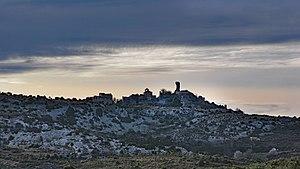
Orage sur Périllos
Périllos est une ancienne commune française des Pyrénées-Orientales, en région Occitanie. La commune est rattachée le 1ᵉʳ janvier 1972 à Opoul pour former la commune d'Opoul-Périllos et la localité est actuellement un hameau abandonné.